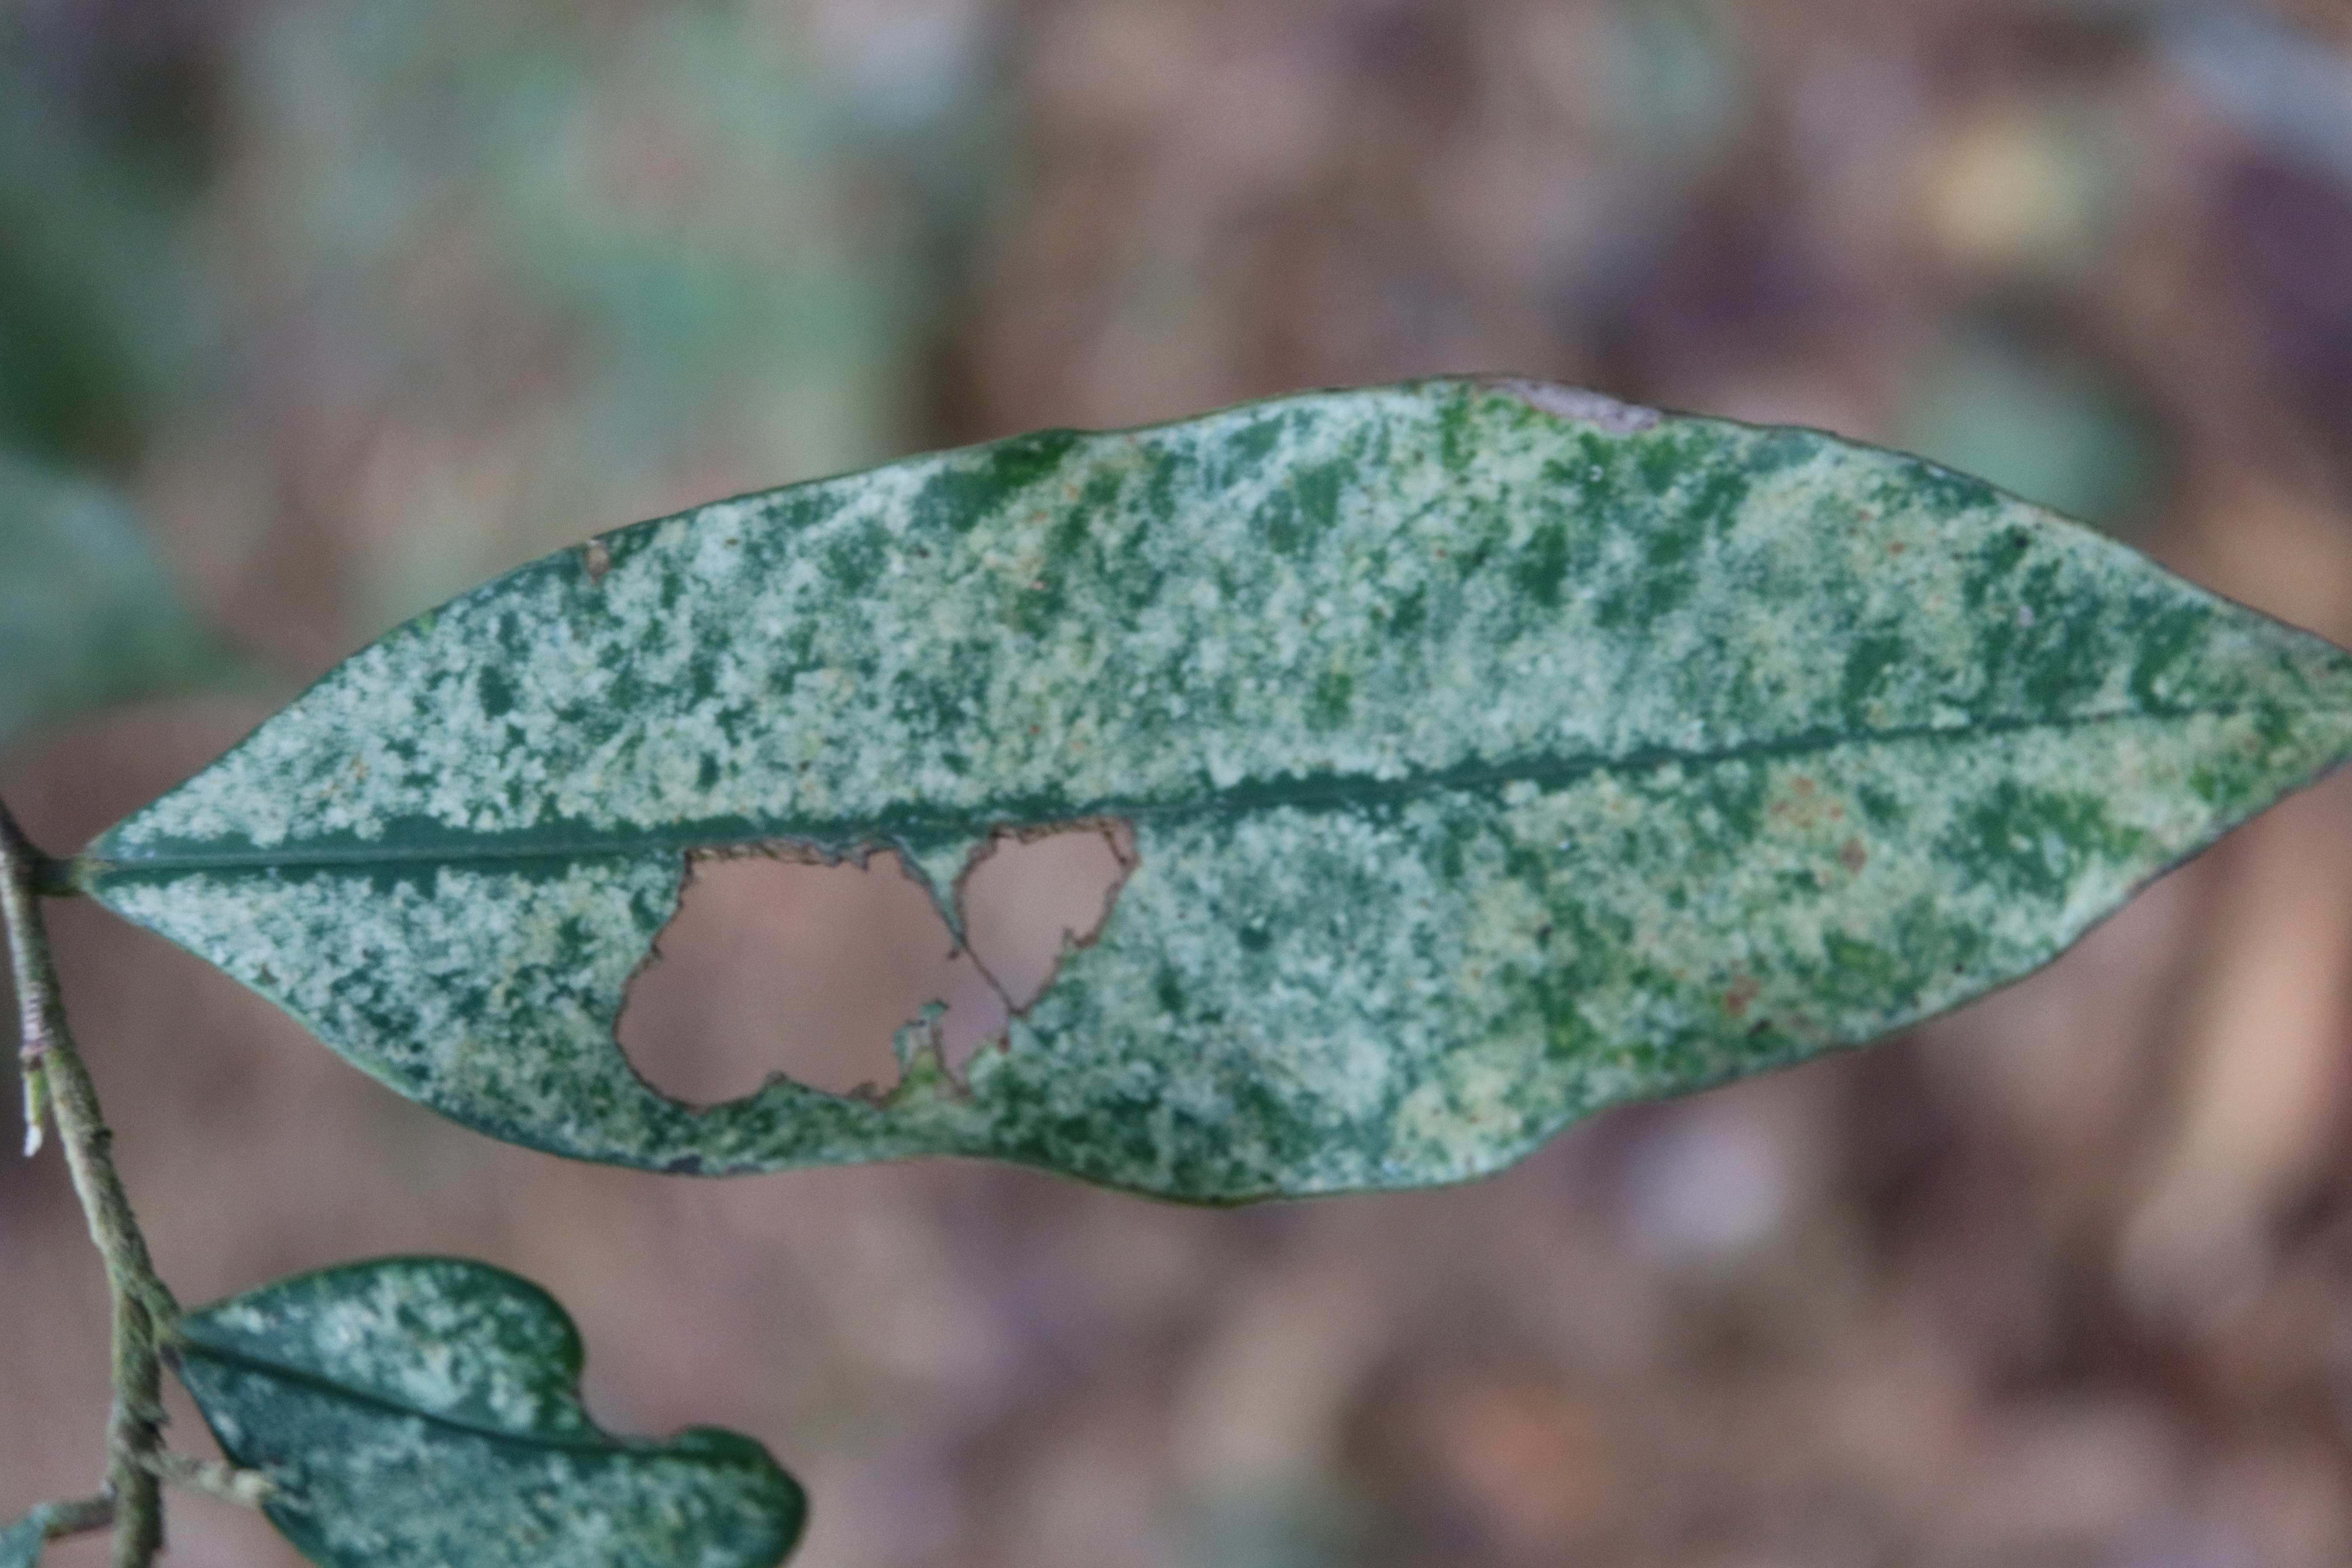
Label: Translucent lesion